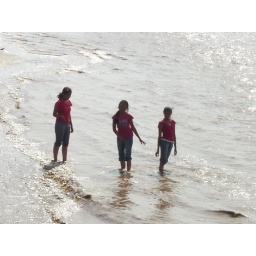
Three pink in the water